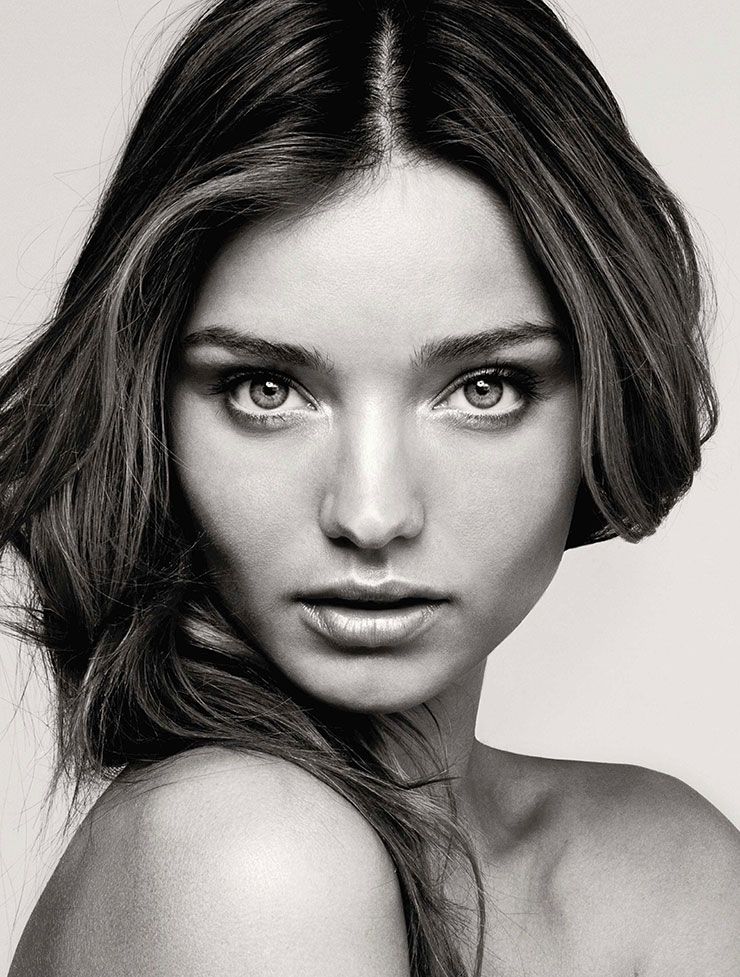
Gender: women